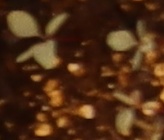
Label: Redroot Pigweed